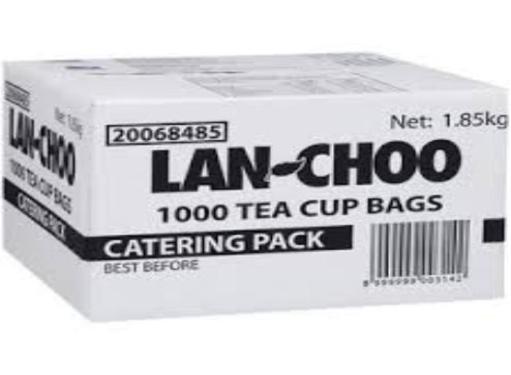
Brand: lan-choo
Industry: Food